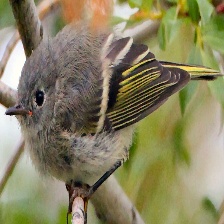
Species: RUBY CROWNED KINGLET
Scientific name: REGULUS CALENDULA